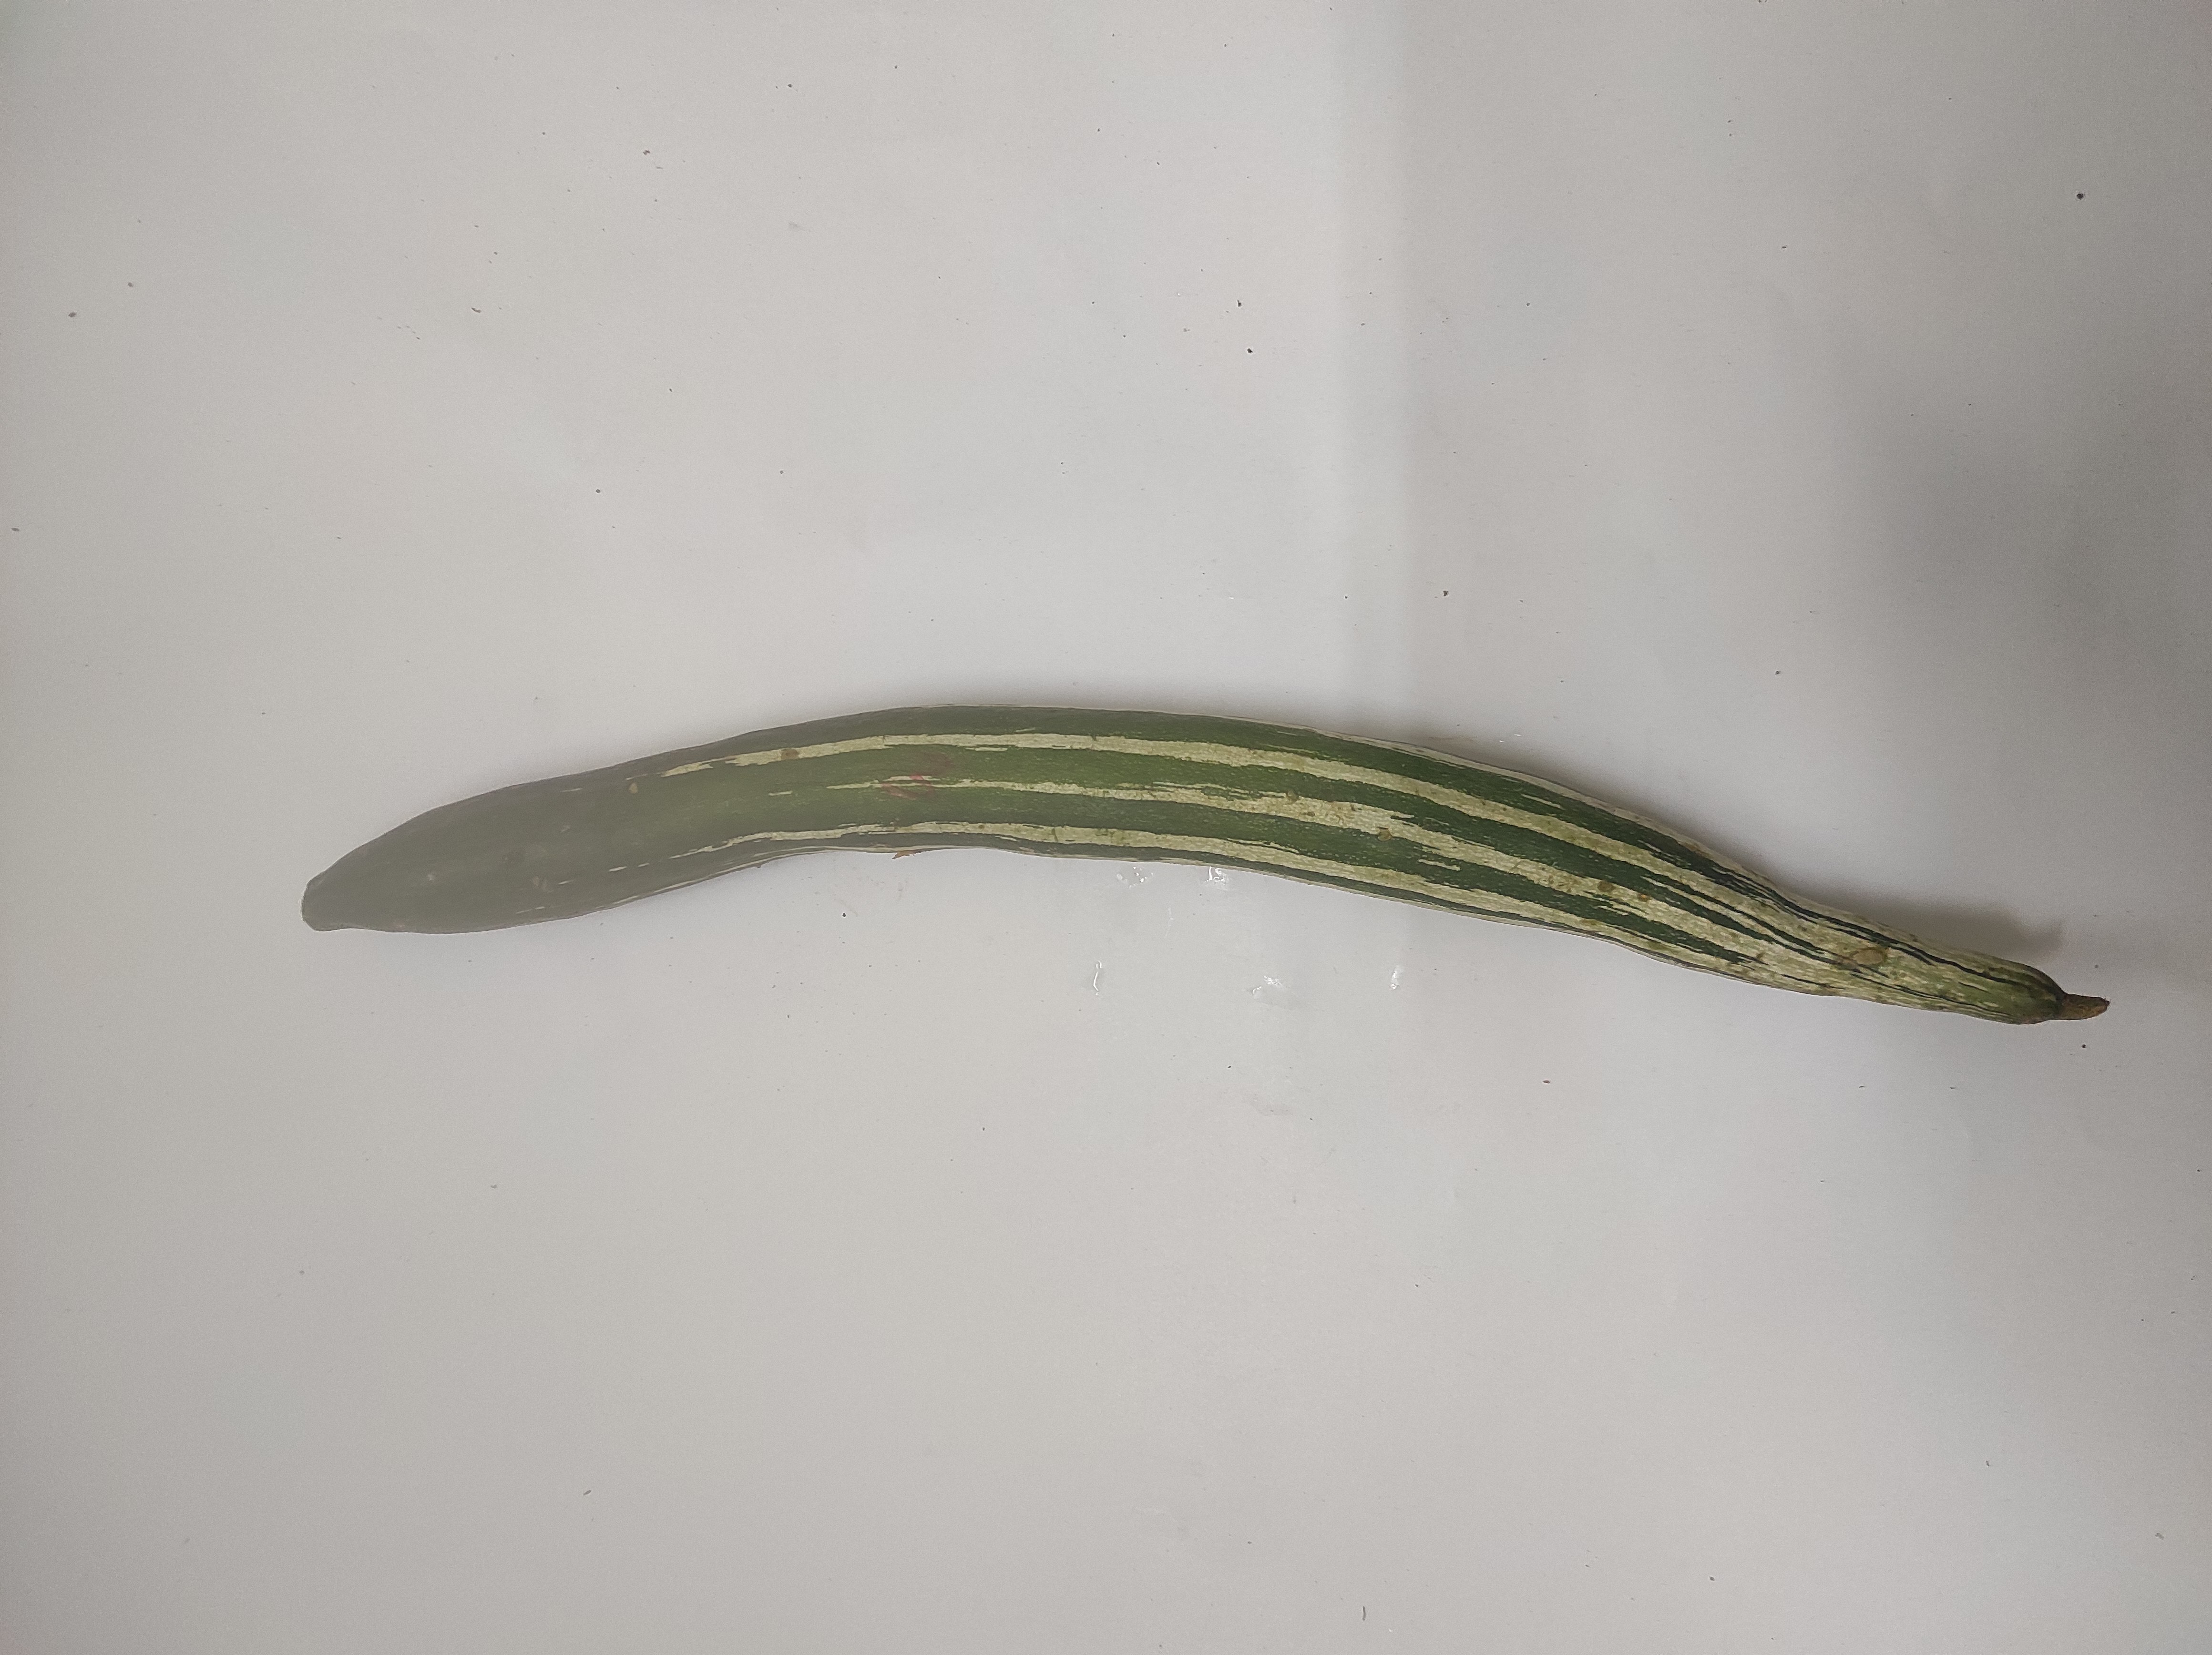
Crop: Snake Gourd
Condition: Severely Damaged